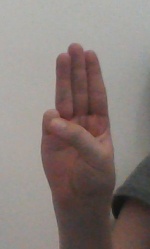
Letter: thaa